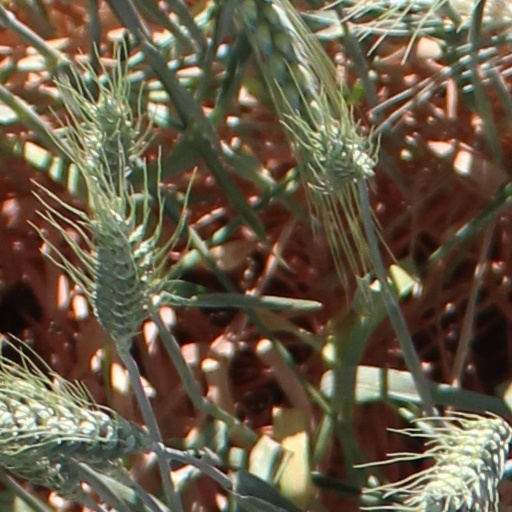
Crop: wheat